Bibliothèque municipale de Besançon

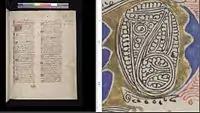
Two different views of the same folios from Besançon MS 865

The library was founded in 1694, when the Benedictine Abbot Jean-Baptiste Boisot (1638–1694) bequeathed his personal collections to the Abbey Saint Vincent in Besançon, under the sole condition that it would be publicly available. The collection of Boisot is exceptionally rich with manuscripts that date back to the 7th and 15th centuries.